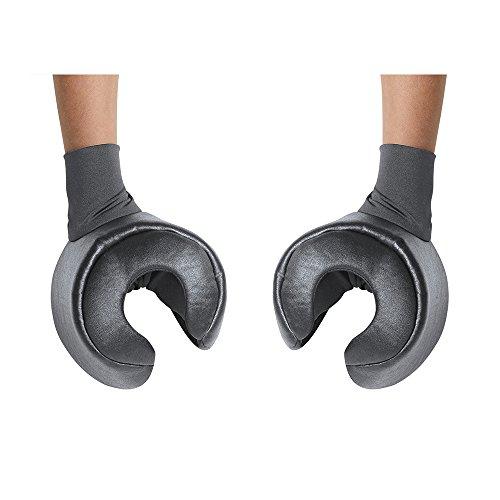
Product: Disguise Lego Firefighter Deluxe Costume, Black/Yellow, Small (4-6)
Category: Clothing, Shoes & Jewelry | Costumes & Accessories | Kids & Baby | Boys | Costumes
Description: Great Condition.
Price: $40.55
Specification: ProductDimensions:14x5x45inches|ItemWeight:1pounds|ShippingWeight:1.28pounds(Viewshippingratesandpolicies)|DomesticShipping:ItemcanbeshippedwithinU.S.|InternationalShipping:ThisitemcanbeshippedtoselectcountriesoutsideoftheU.S.LearnMore|ASIN:B01MTEZUSS|Itemmodelnumber:18231L|Manufacturerrecommendedage:4-6years